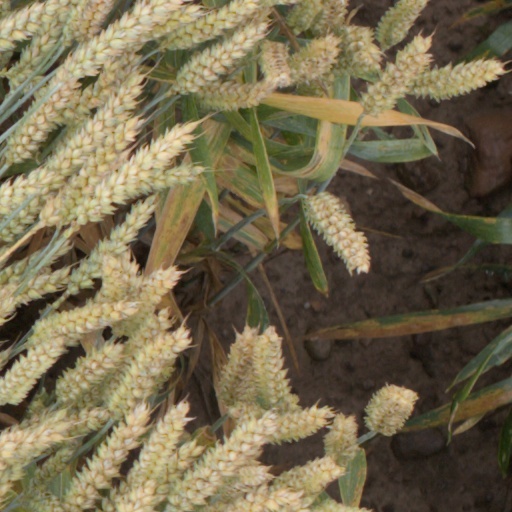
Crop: wheat